Seymour Reit

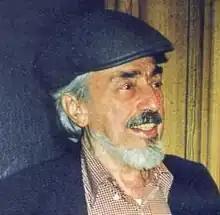

Seymour Victory Reit (11 November 1918 – 21 November 2001) was an American author of over 80 children's books as well as several works for adults. Reit claimed to be the creator of the character Casper the Friendly Ghost, and several co-workers supported his claim, though cartoonist Joe Oriolo, who drew the first Casper book, claimed that he created Casper and Reit wrote the book under his direction. Reit started his career working for Fleischer Studios as an animator; he also worked for Jerry Iger and Will Eisner as a cartoonist, for "Laffboy" as editor in 1965, and for "Mad Magazine" and several other publications as a humorist.